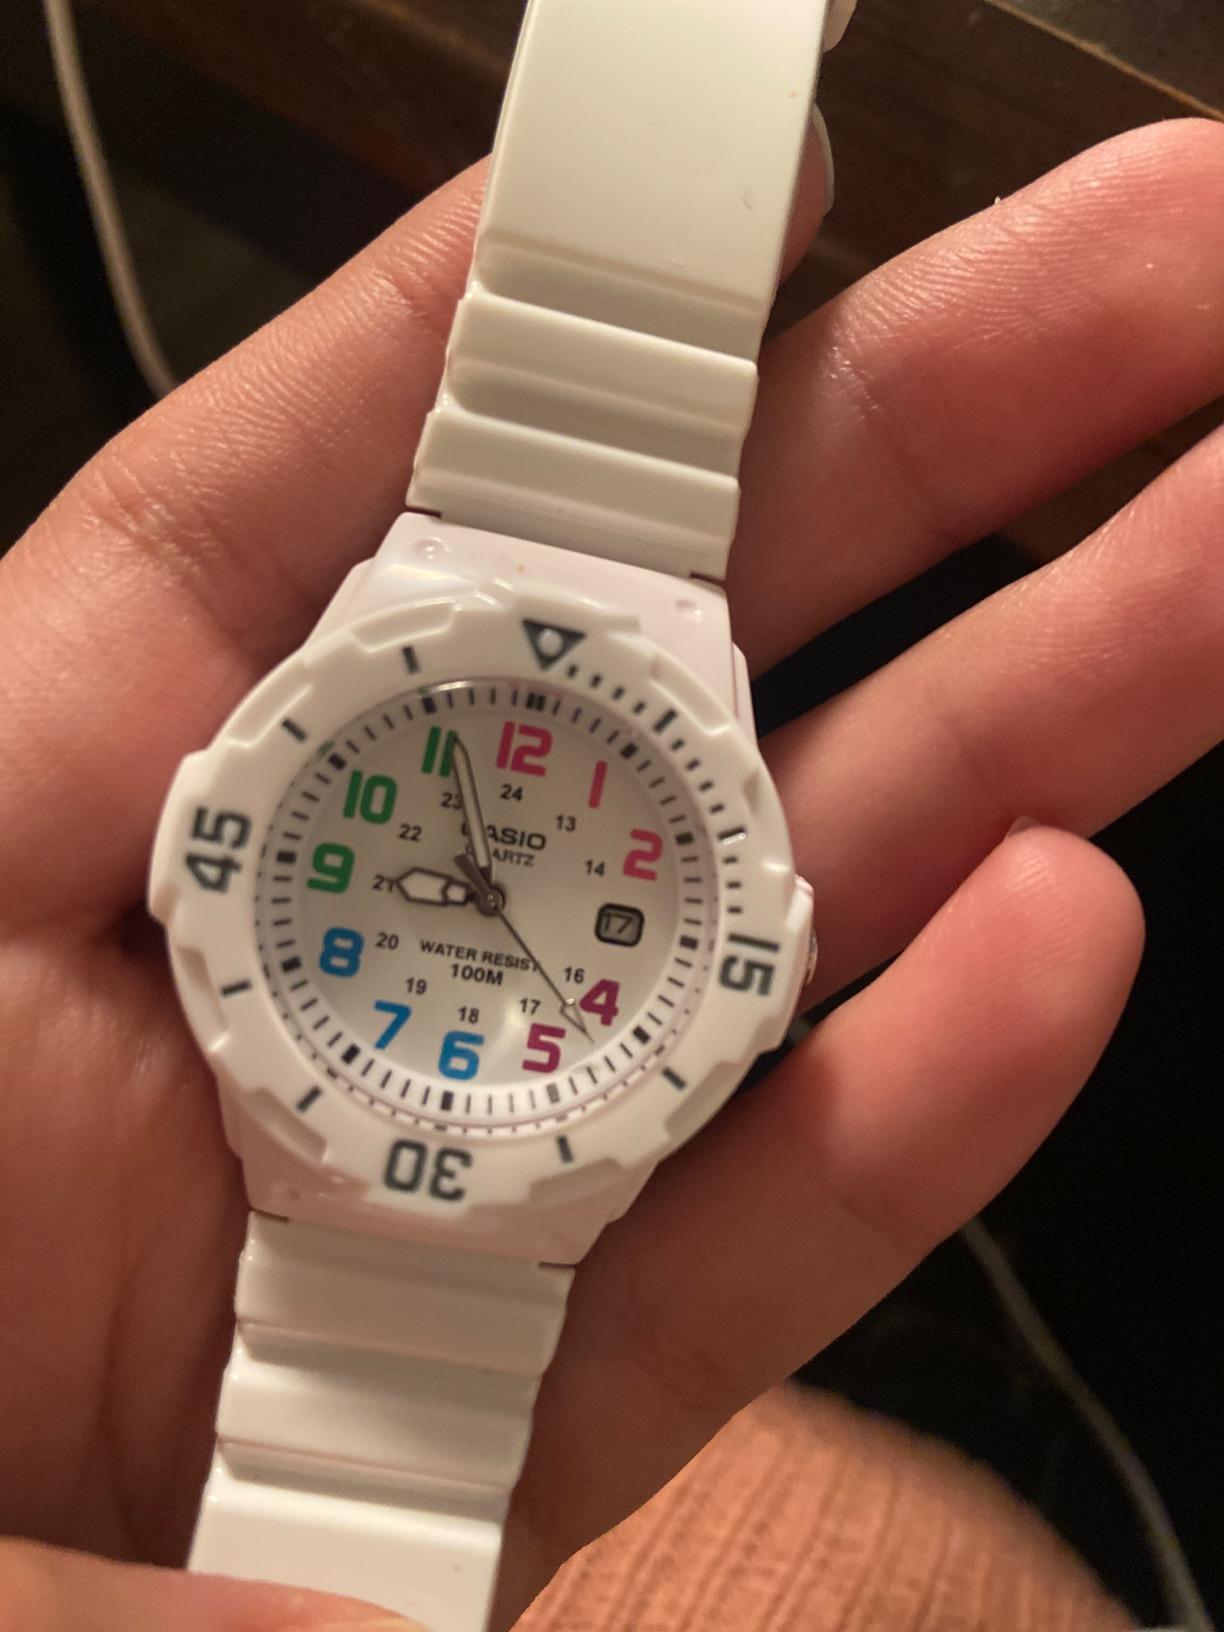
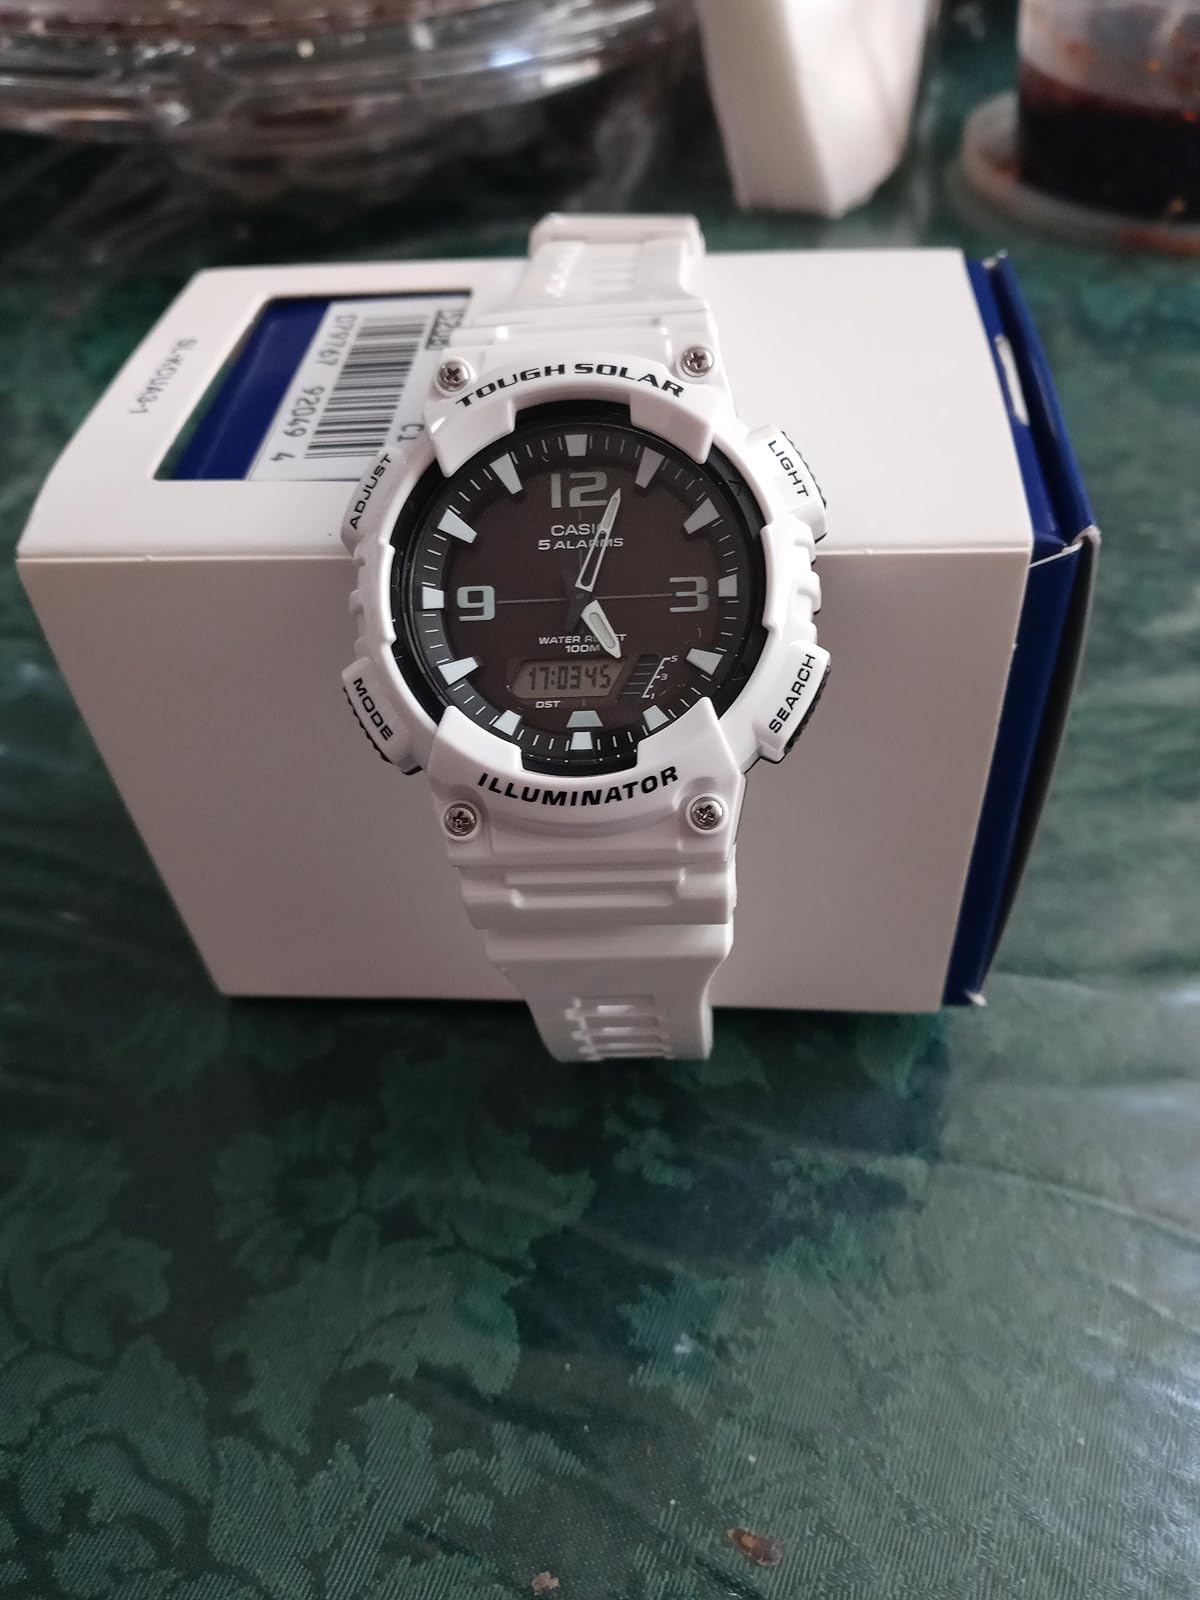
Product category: accessories_watch
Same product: no